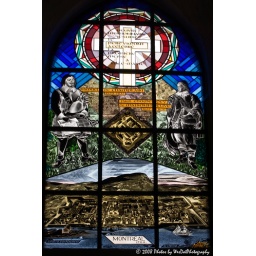
Stained glass window in a church in Brouage, France